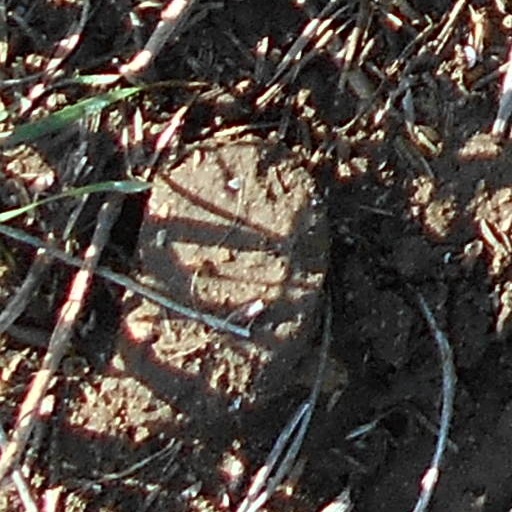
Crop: wheat